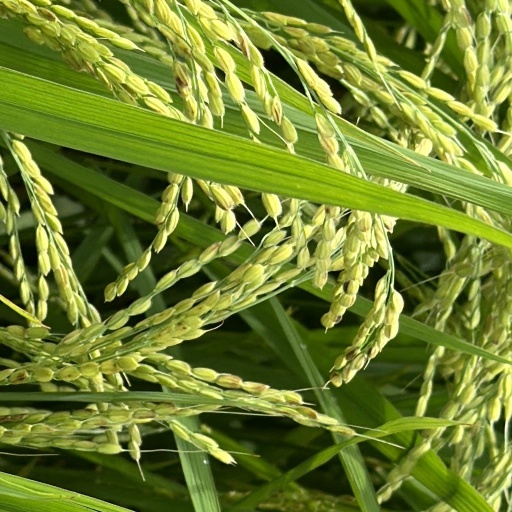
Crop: rice